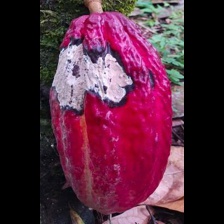
Label: moniliophthora